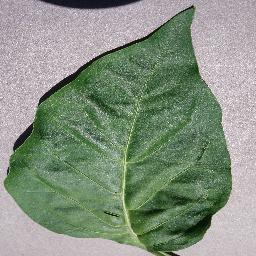
Label: Pepper,_bell___healthy